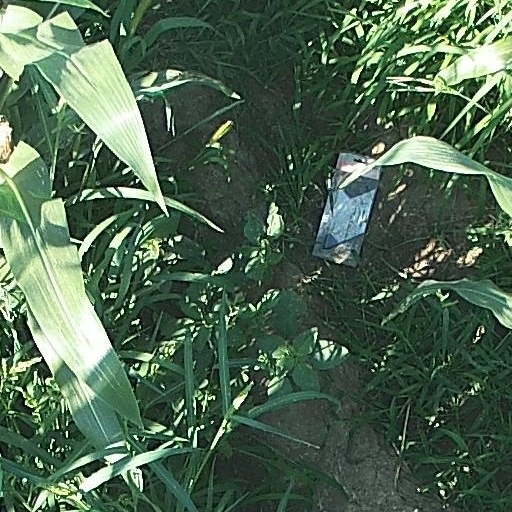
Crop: maize; corn